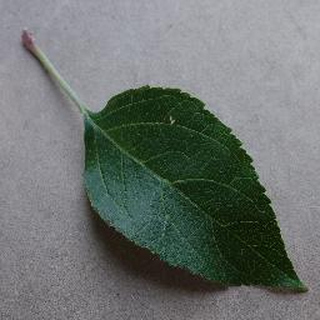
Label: healthy_apple